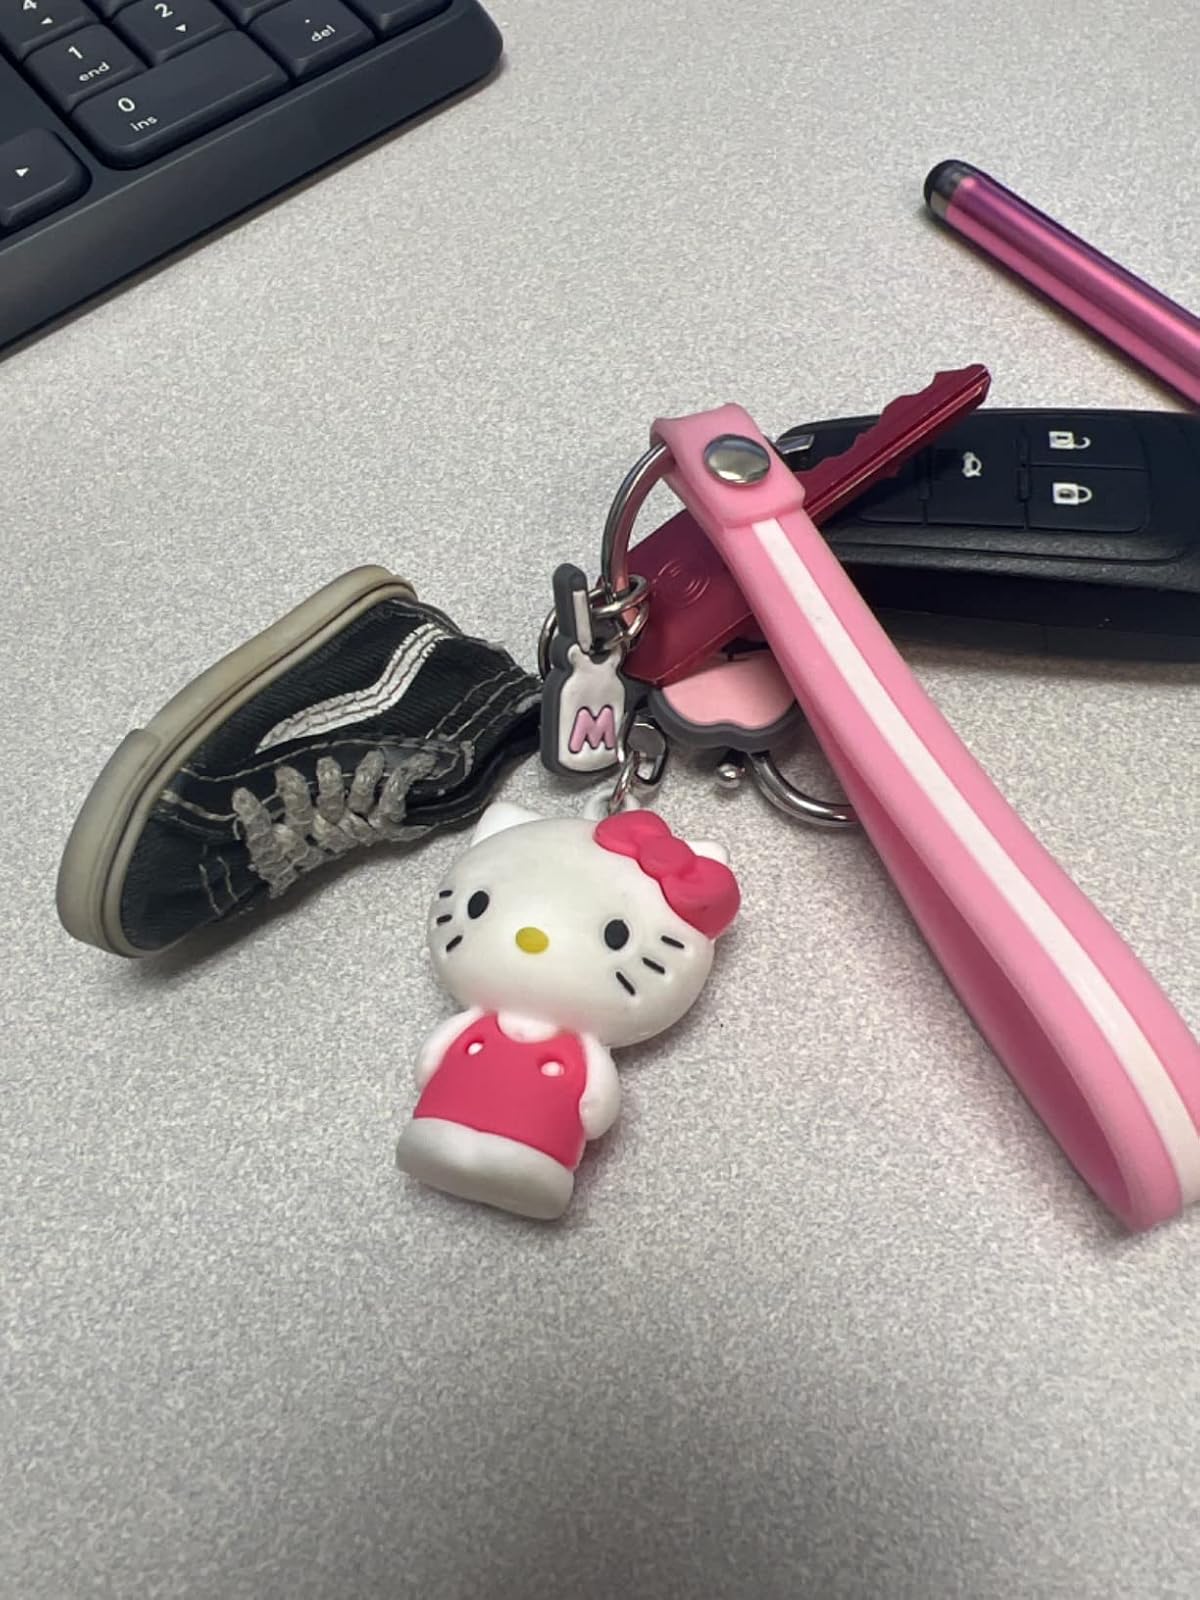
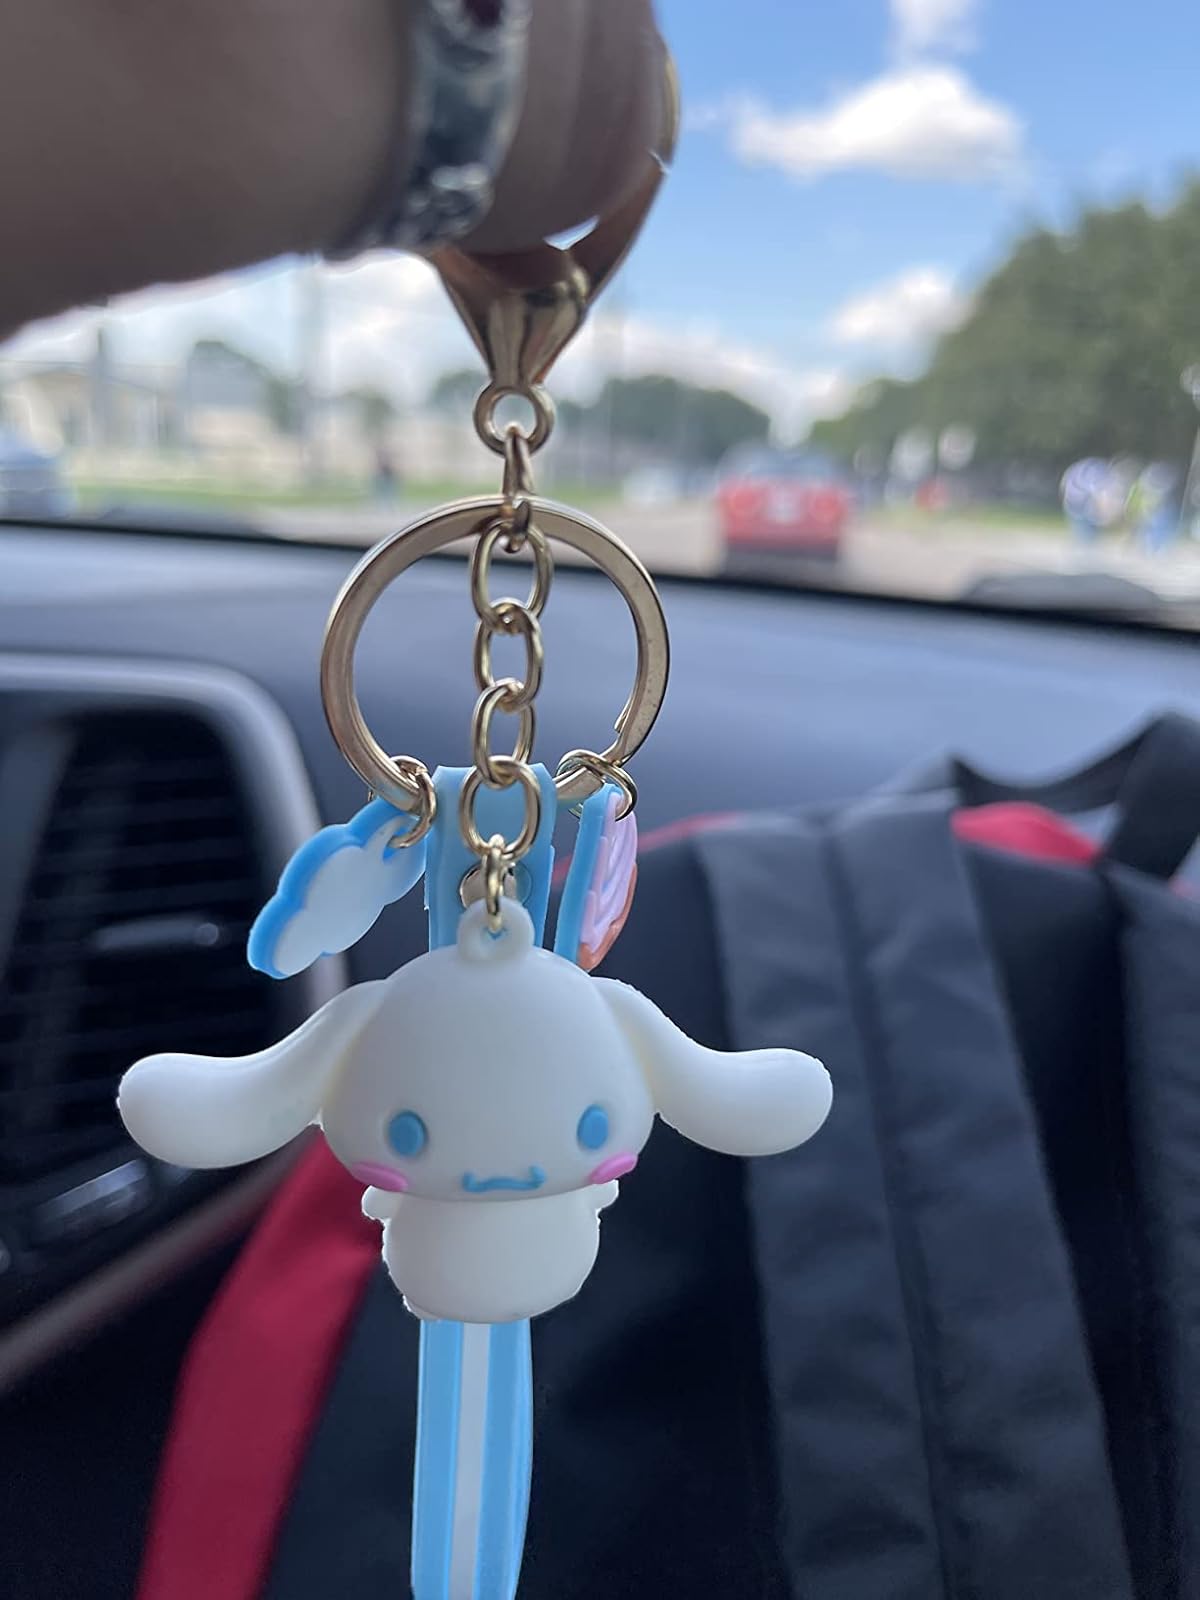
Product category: accessories_keychain
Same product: no